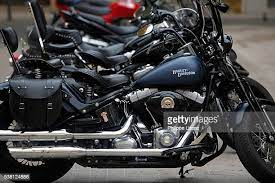
Vehicle type: Motorcycles